Serena Bute

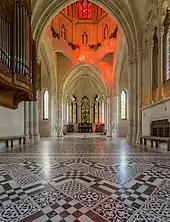
The Mount Stuart House chapel

Serena Wendell married firstly Robert de Lisser, and they had two children, Jazzy and Joshua de Lisser. They settled in Jamaica and were together for ten years. After they separated, she spent eighteen months bringing up the children alone in Jamaica, then returned to England for medical help with Hepatitis C. She commented in 2020 that she did not then know where her first husband was.